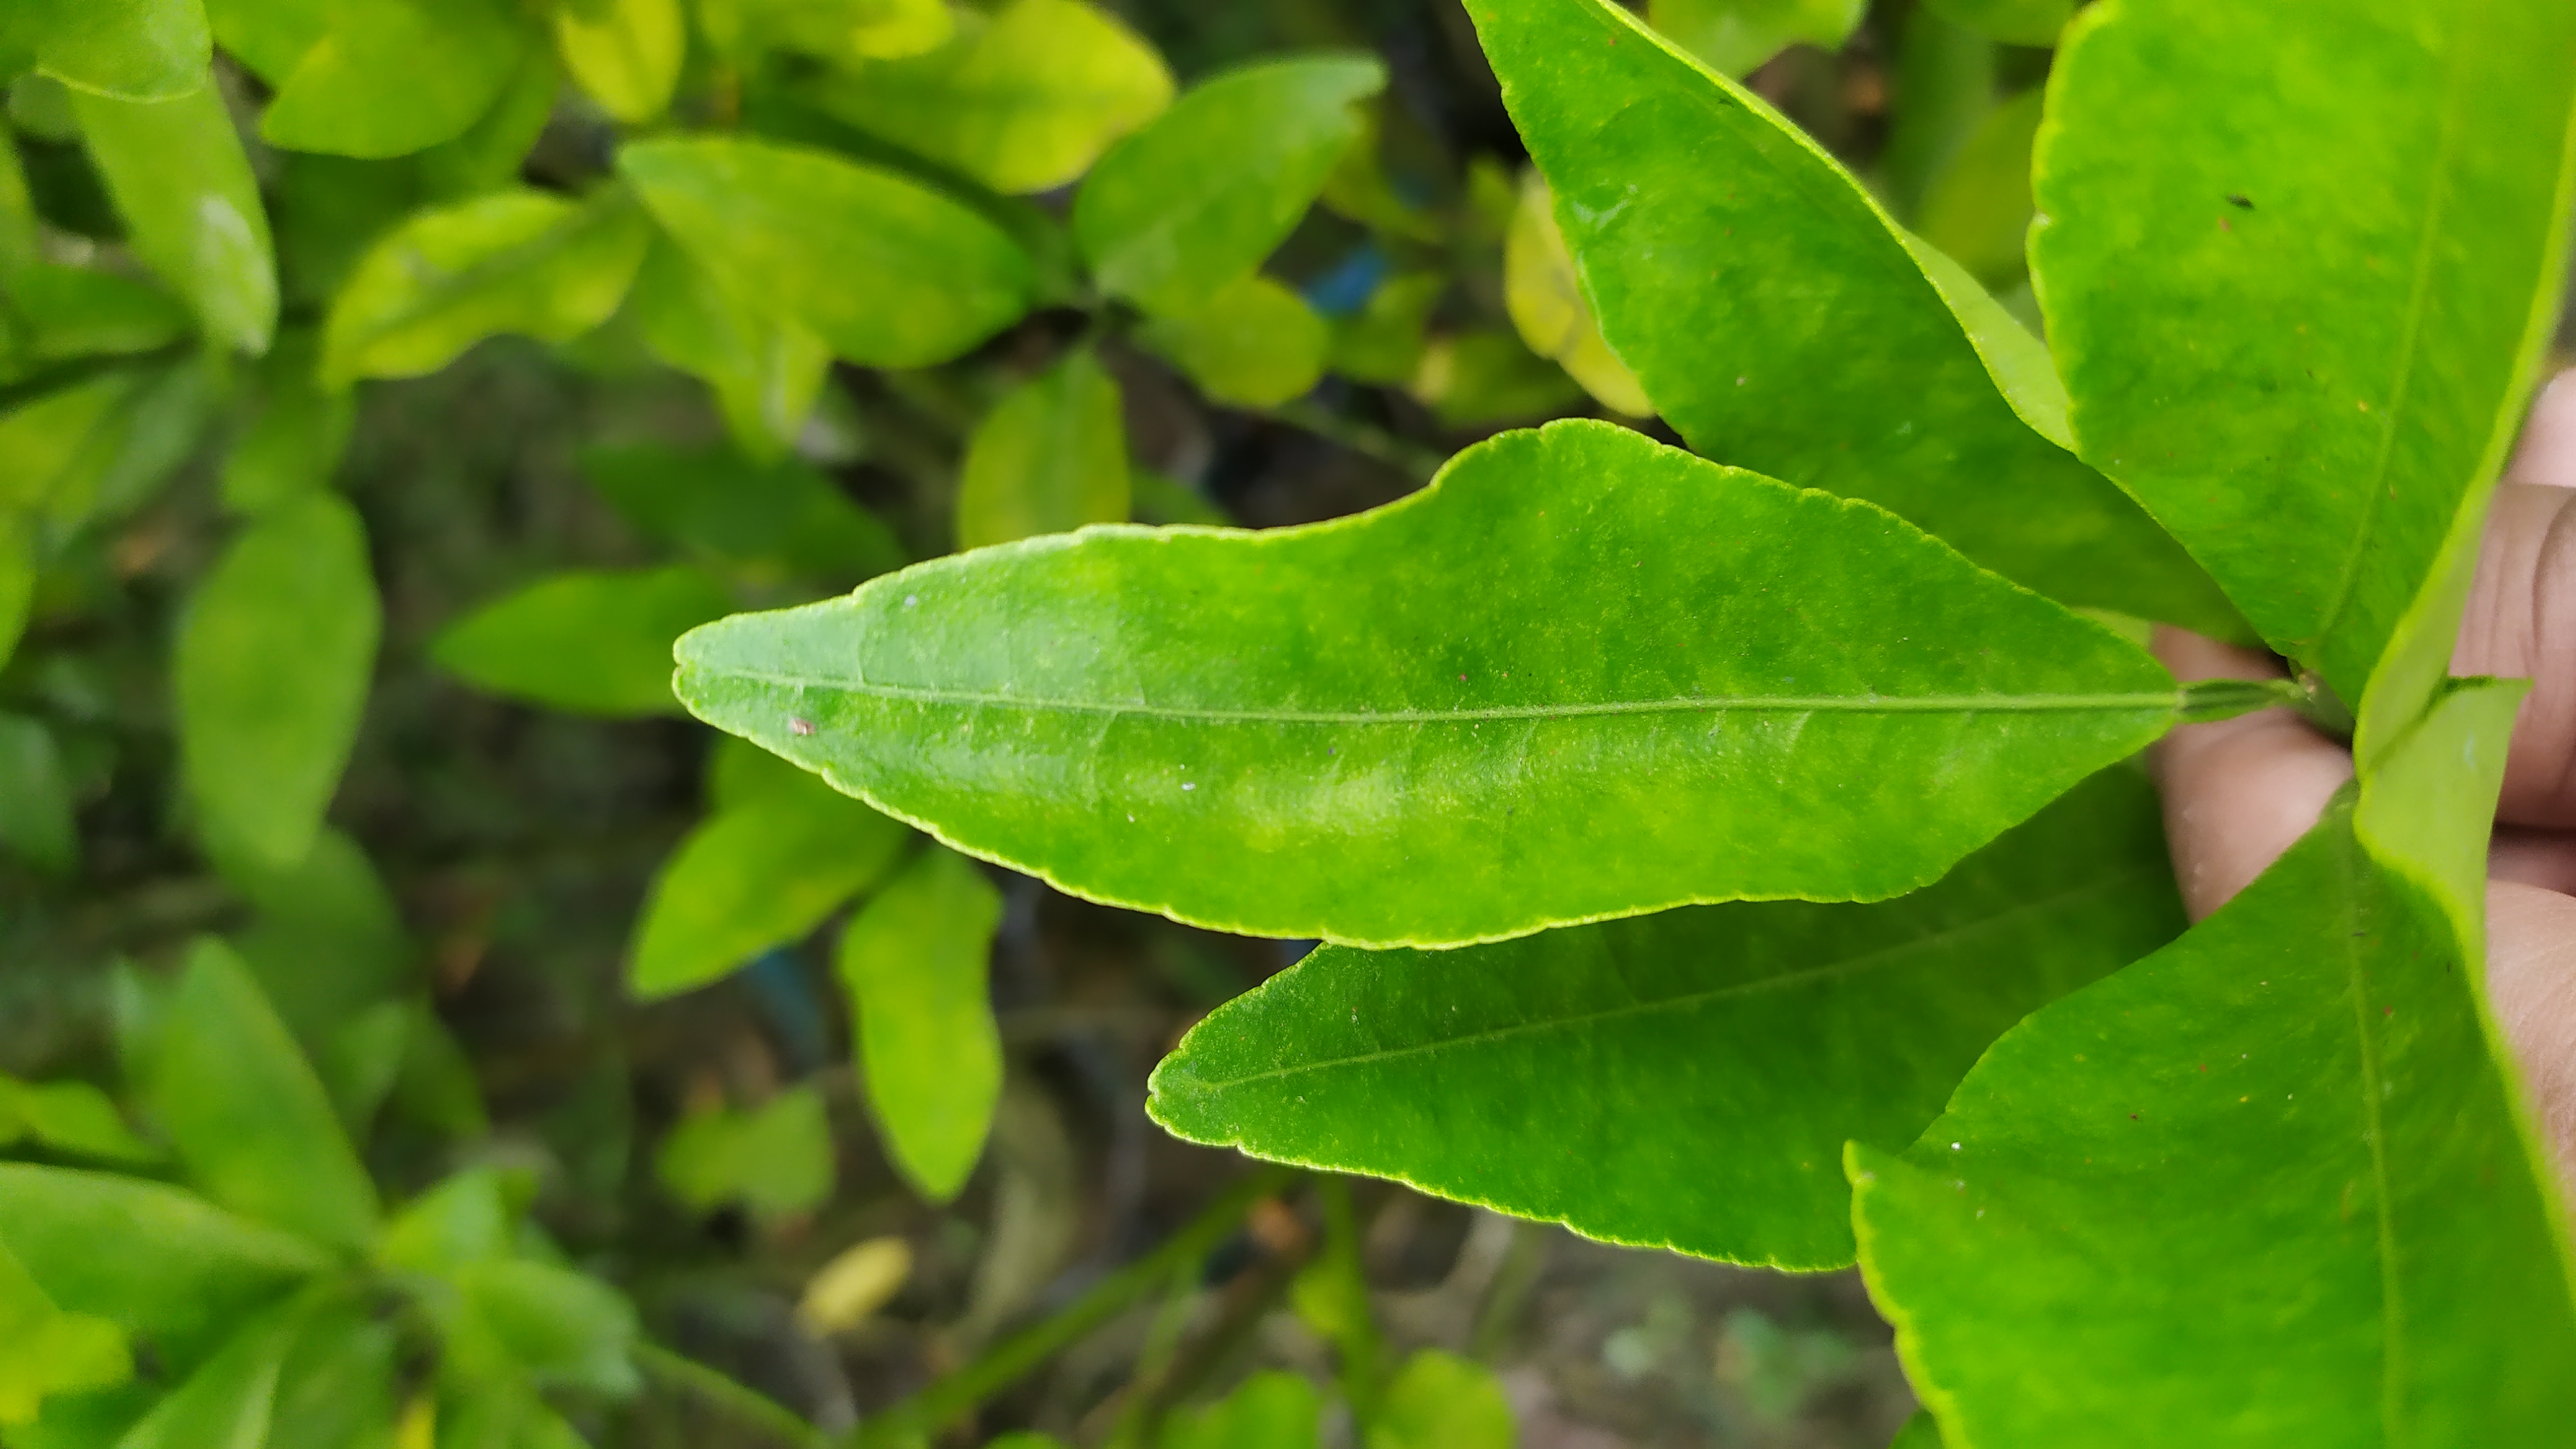
Mandarin leaf variety: Darjeling